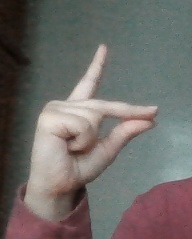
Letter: ta